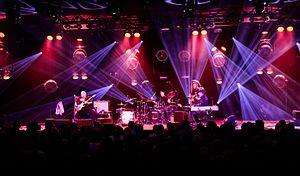
Theodore Joseph Horowitz, dit Popa Chubby, né le 31 mars 1960 à New York, est un chanteur et guitariste américain de blues et de rock. Son nom de scène est tiré d’une expression d'argot, « pop a chubby », qui veut dire « avoir une érection ».